2011 Tour de France, Stage 12 to Stage 21

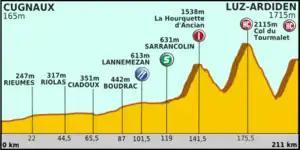

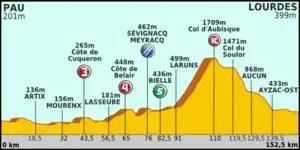

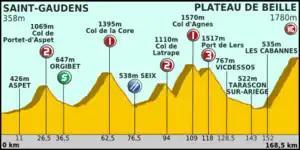

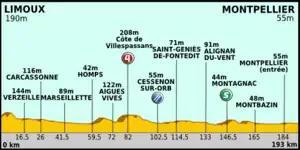

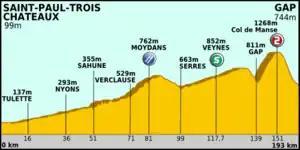

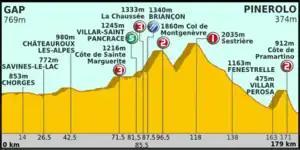

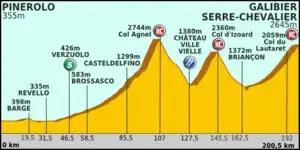

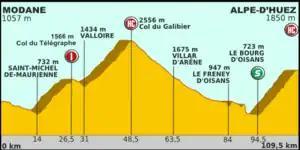

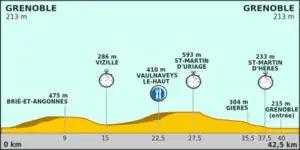

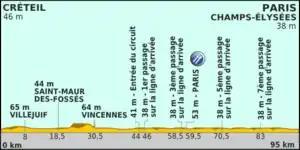

After a silent tribute to Laurent Fignon and the victims of the attacks in Oslo and Utøya Island, and in keeping with tradition, the final stage began at a slow pace, and was a largely ceremonial procession through the suburbs of Paris. Shortly after the riders reached the circuit in the centre of the city, racing began in earnest, and after various unsuccessful attempts, the main break was initiated by Ben Swift with 40 km to go, and he was joined by Kristjan Koren, Sergio Paulinho, Christophe Riblon and Lars Bak. At the intermediate sprint, with 35 km remaining, Mark Cavendish extended his lead in the points competition, and shortly after that the breakaway reached its greatest advantage at 45 seconds. As the peloton closed down their advantage, mainly through the work of and , the breakaway lost members, until in the final kilometre only Bak remained clear, but the closing peloton was being driven by his own team. The lead-out train for Cavendish led the race through the final corners, and he won the final stage for the third successive year, a record, to become the first British winner of the green jersey. The leaders of the other three categories finished in the peloton to secure their victories, and the traditional prize-giving was made shortly after the race.